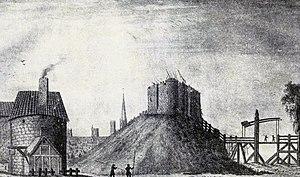
Le château d'York se situe dans la ville anglaise du même nom. Il s'agit d'un complexe fortifié dans lequel, au cours des neuf derniers siècles, se succédèrent châteaux, prisons, cours de justice et autres bâtiments, au sud de la rivière Foss. Le donjon du château médiéval normand, aujourd'hui en ruine, est parfois appelé Clifford's Tower, la tour de Clifford. Construit à l'origine sur ordre de Guillaume le Conquérant afin de dominer l'ancienne ville Viking d'York, le château subit un début d'histoire tumultueux avant de se développer pour devenir une fortification majeure possédant d'importants moyens hydrauliques pour se défendre. À la suite d'une grosse explosion en 1684 qui rendit impossible l'utilisation des ouvrages défensifs restants, le château d'York continua à servir de prison et ce jusqu'en 1929.